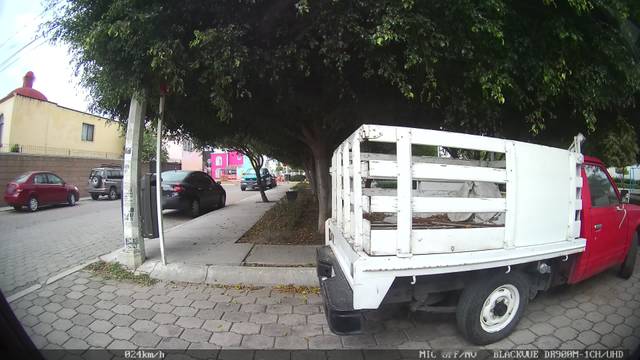
Region: Mexico
Coordinates: 20.57, -100.419